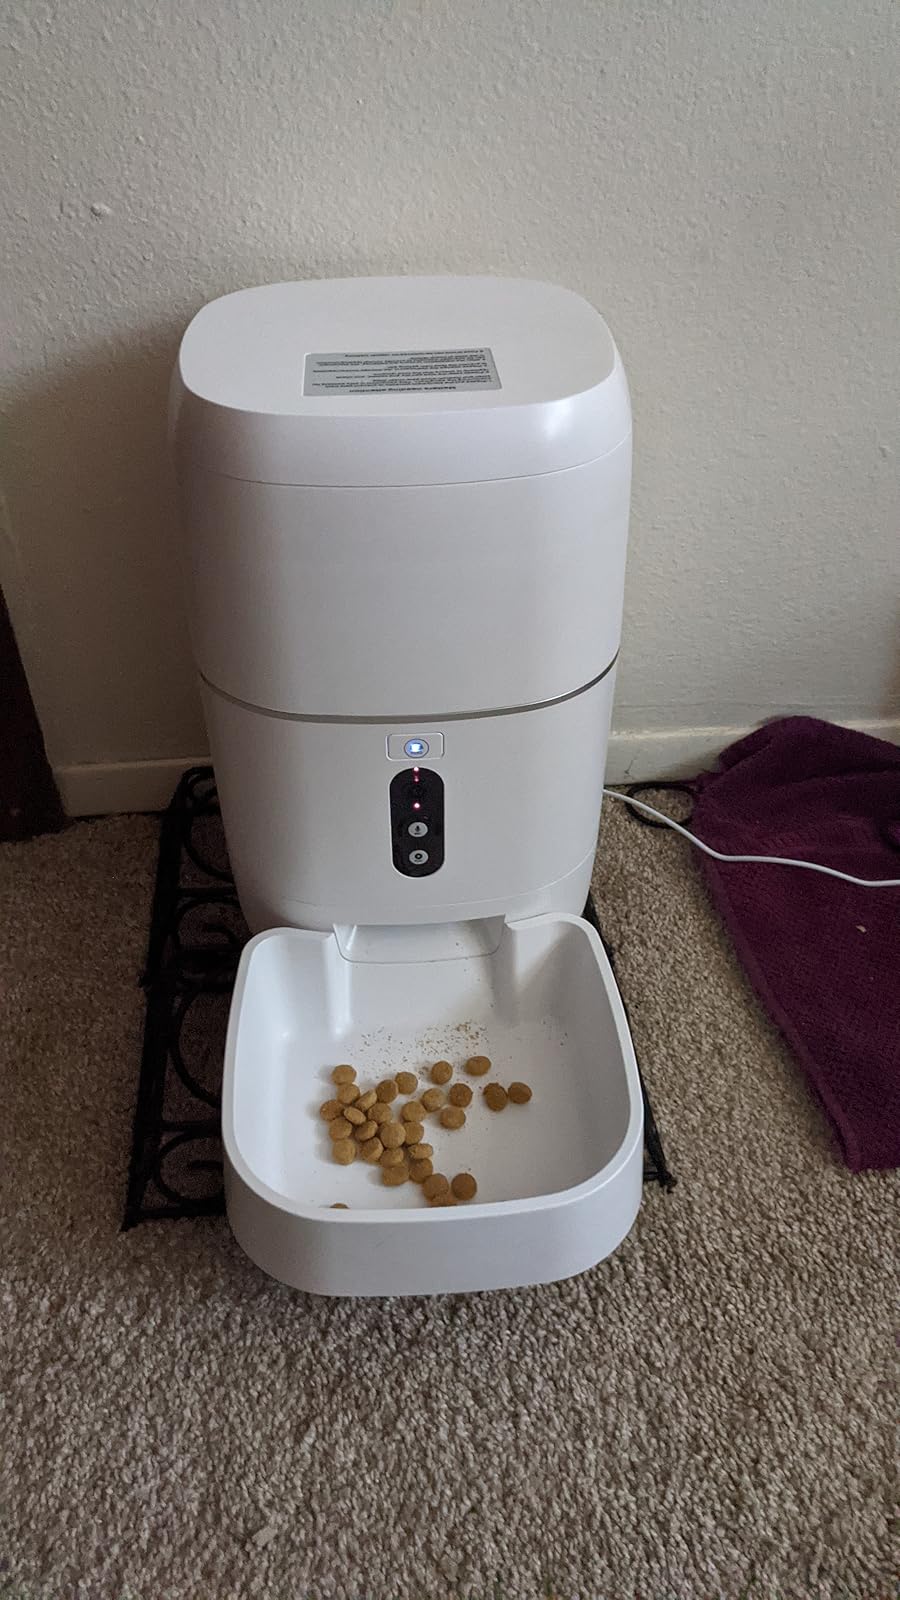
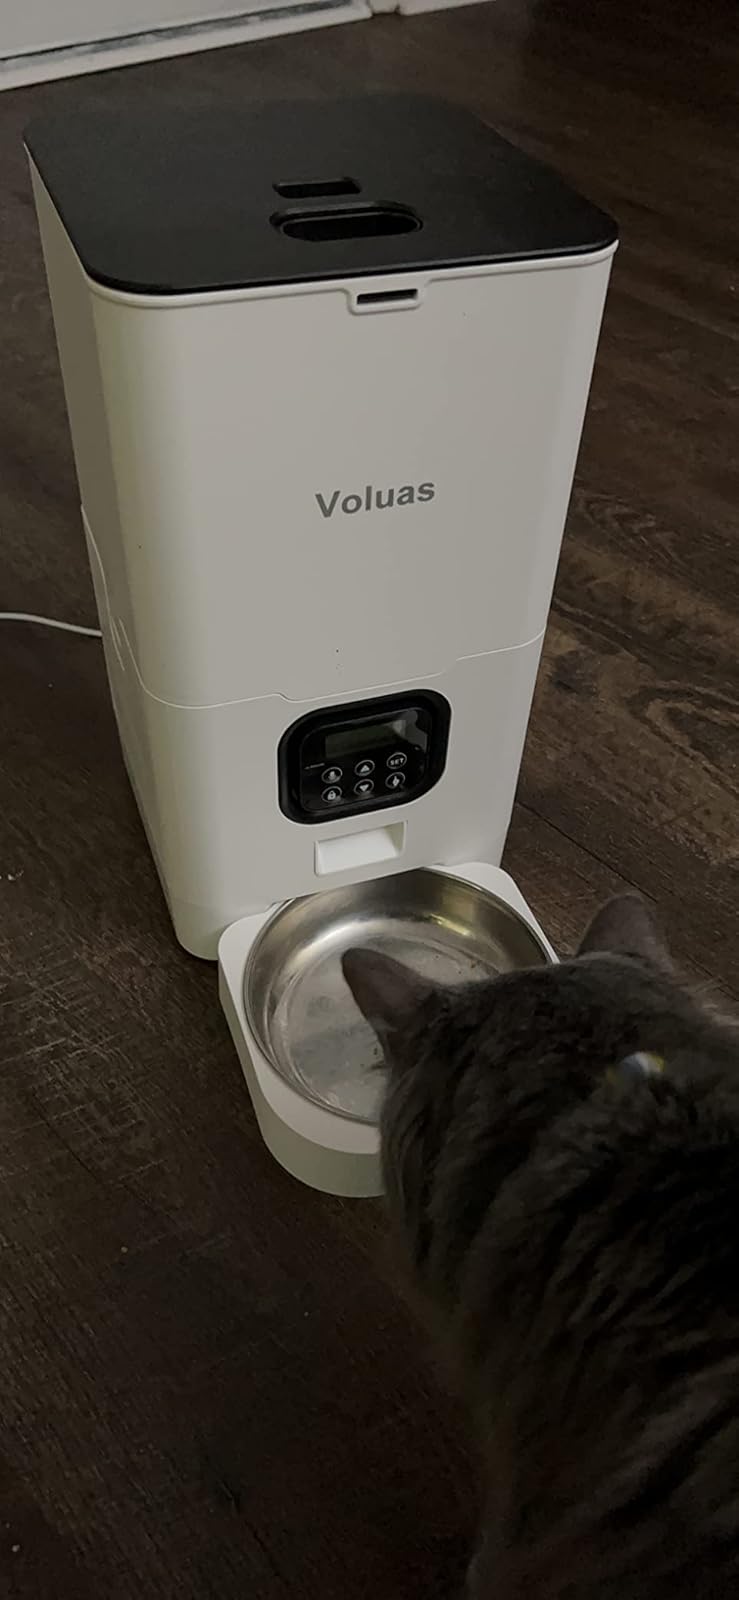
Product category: items_feeder
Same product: no